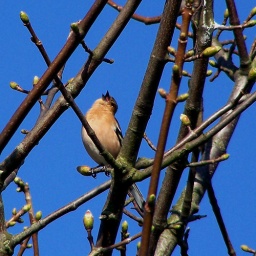
This male chaffinch,in a tall tree in How Tun Woods this morning,was singing for all he was worth.